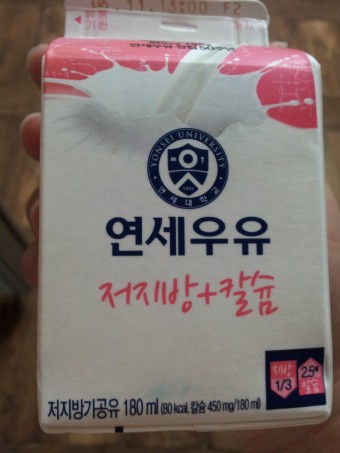
Label: paper